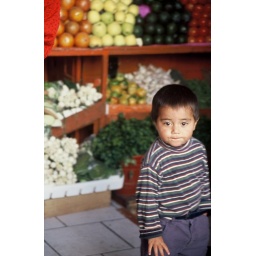
boy in market